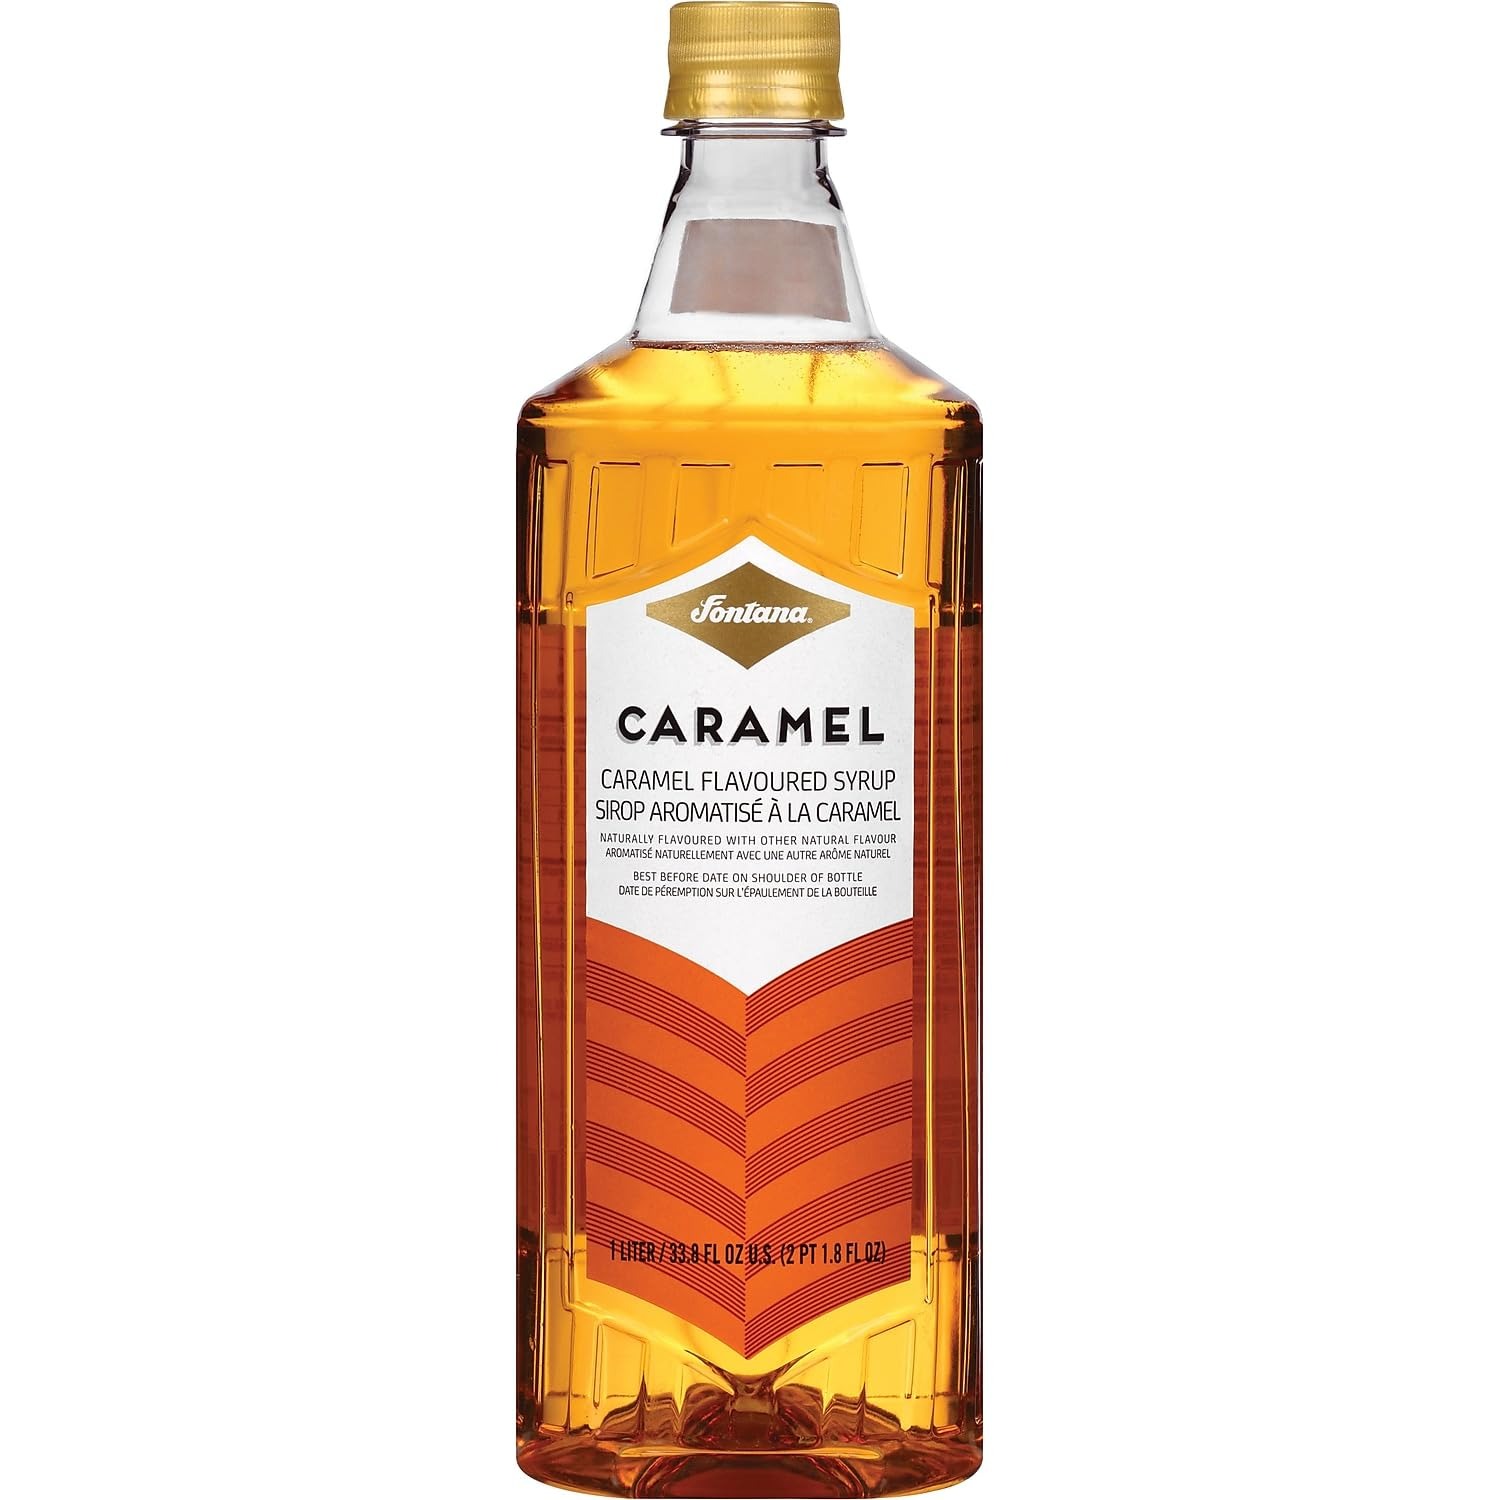
Item Name: Fontana Caramel Syrup PET (1ltr)
Bullet Point: Fontana Caramel Syrup PET (1ltr)
Value: 33.814
Unit: Fl Oz

Price: 26.675